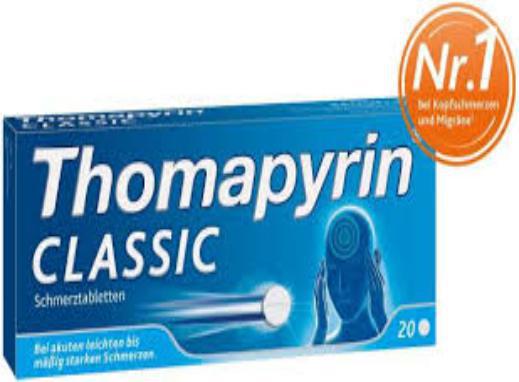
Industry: Medical